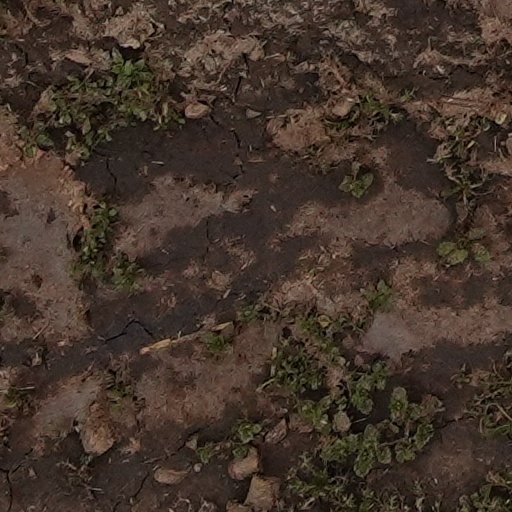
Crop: wheat